Antihemorrhagic

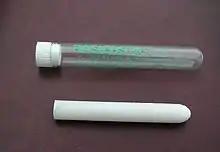
Styptic pencil

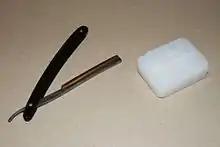
Alum block and razor

A styptic (also spelled stiptic) is a specific type of antihemorrhagic agent that works by contracting tissue to seal injured blood vessels. Styptic pencils contain astringents.